Twin of Brothers

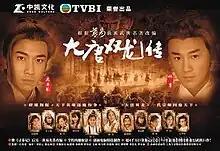
Promo poster

Twin of Brothers is a 2004 Hong Kong television series based on the novel "Story of the Twin Dragons of Great Tang" by Wong Yee. It was broadcast on TVB.